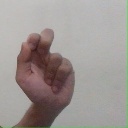
अक्षर: ढ